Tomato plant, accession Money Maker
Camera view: bottom (45 deg); turntable rotation: 270 degrees
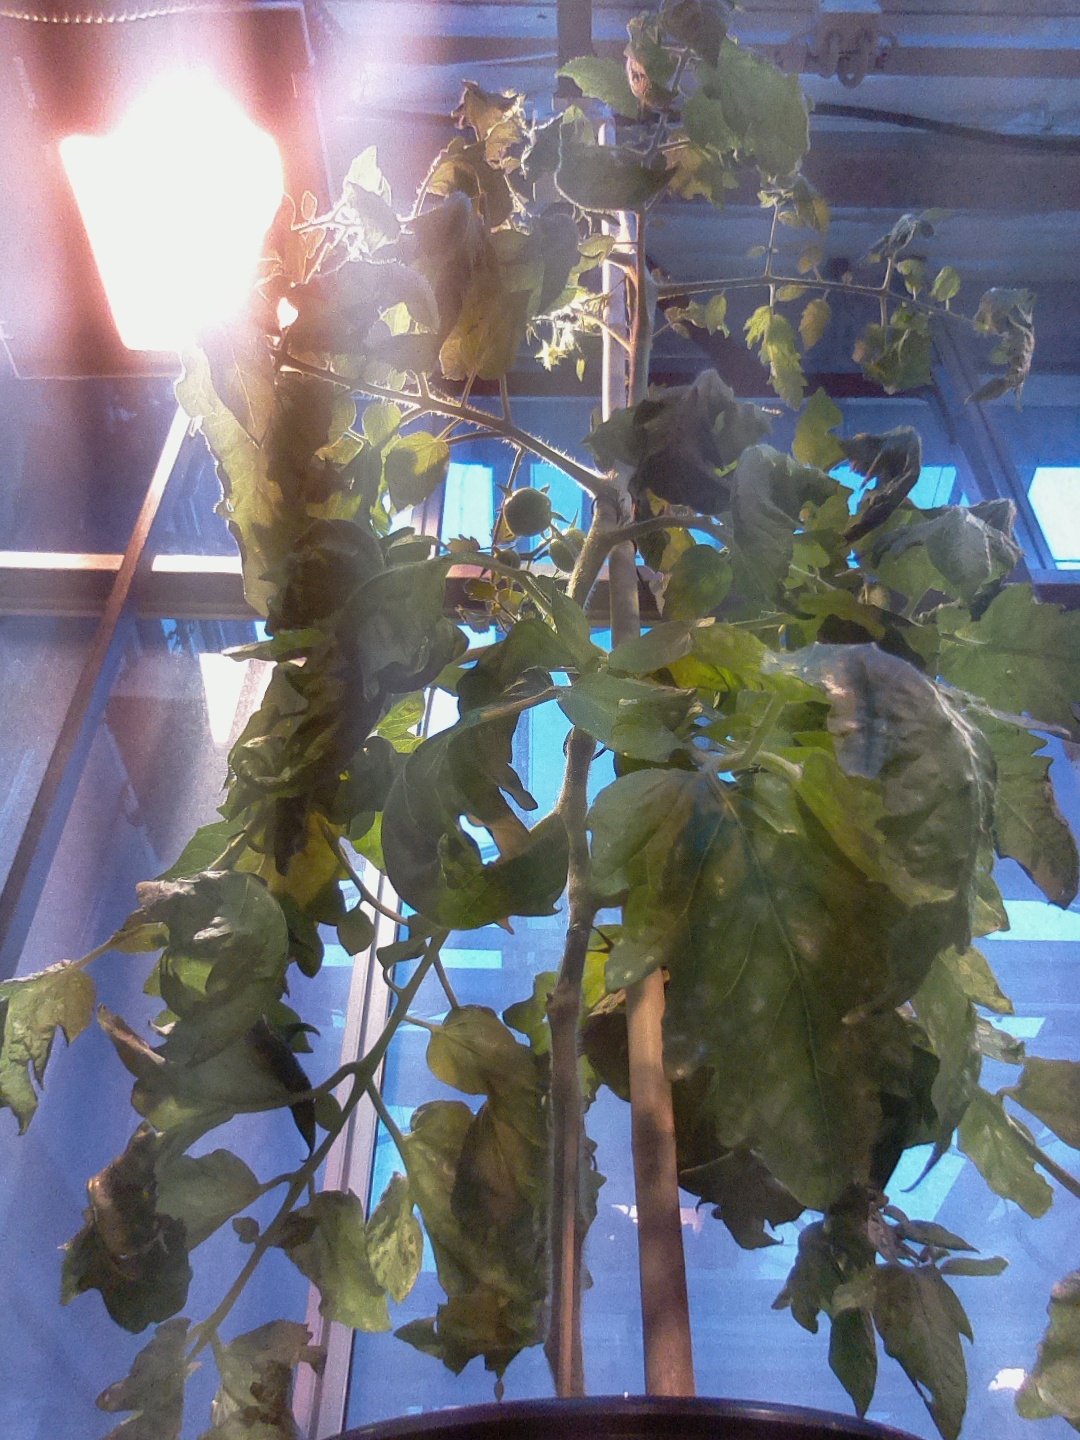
BBCH growth stage 71: 10%-20% of final fruit size